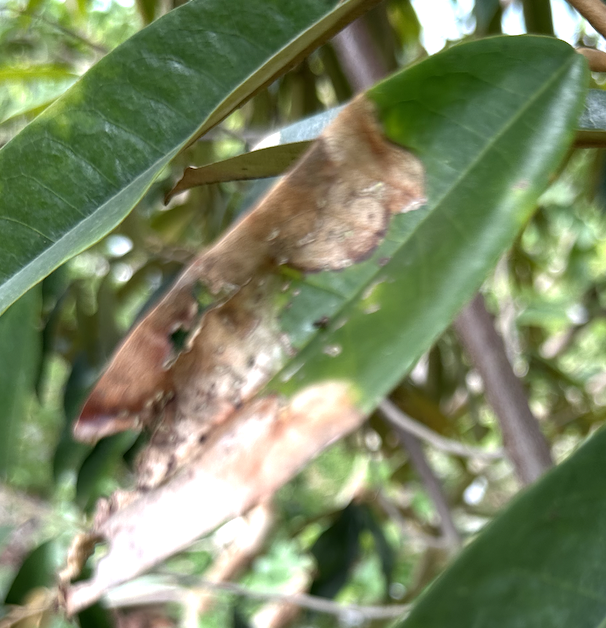
Label: anthracnose_disease